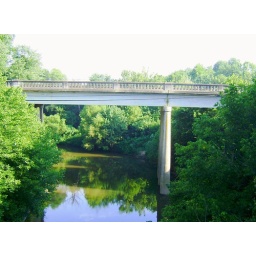
This is bridge crossing NC highway 268 in Roaring River NC in Wilkes County.